Bascinet

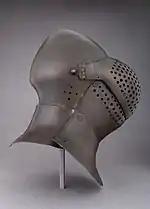
A great bascinet with a rounded visor

From about 1410 the visor attached to bascinets lost its pointed "hounskull" shape, and became progressively more rounded. By 1435 it gave an "ape-like" profile to the helmet; by 1450 it formed a sector in the, by then, almost globular bascinet. Ventilation holes in the visor tended to become larger and more numerous.